Exposure (heights)

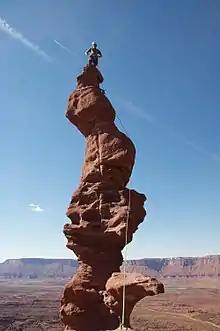
Climber on "Ancient Art" in Fisher Towers, Moab, Utah, USA. Famous high-exposure route.

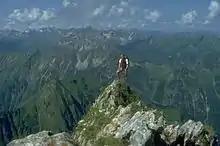
A technically simple, but exposed arete on the Höfats in Bavaria, Germany

Exposure is a climbing and hiking term. Sections of a hiking path or climbing route are described as "exposed" if there is a high risk of injury in the event of a fall because of the steepness of the terrain. If such routes are negotiated without any protection, a false step can result in a serious fall.